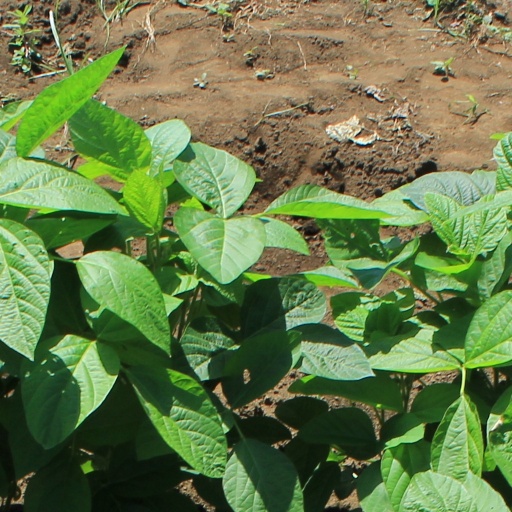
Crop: soybean